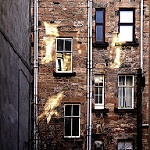
Scene: Outdoor